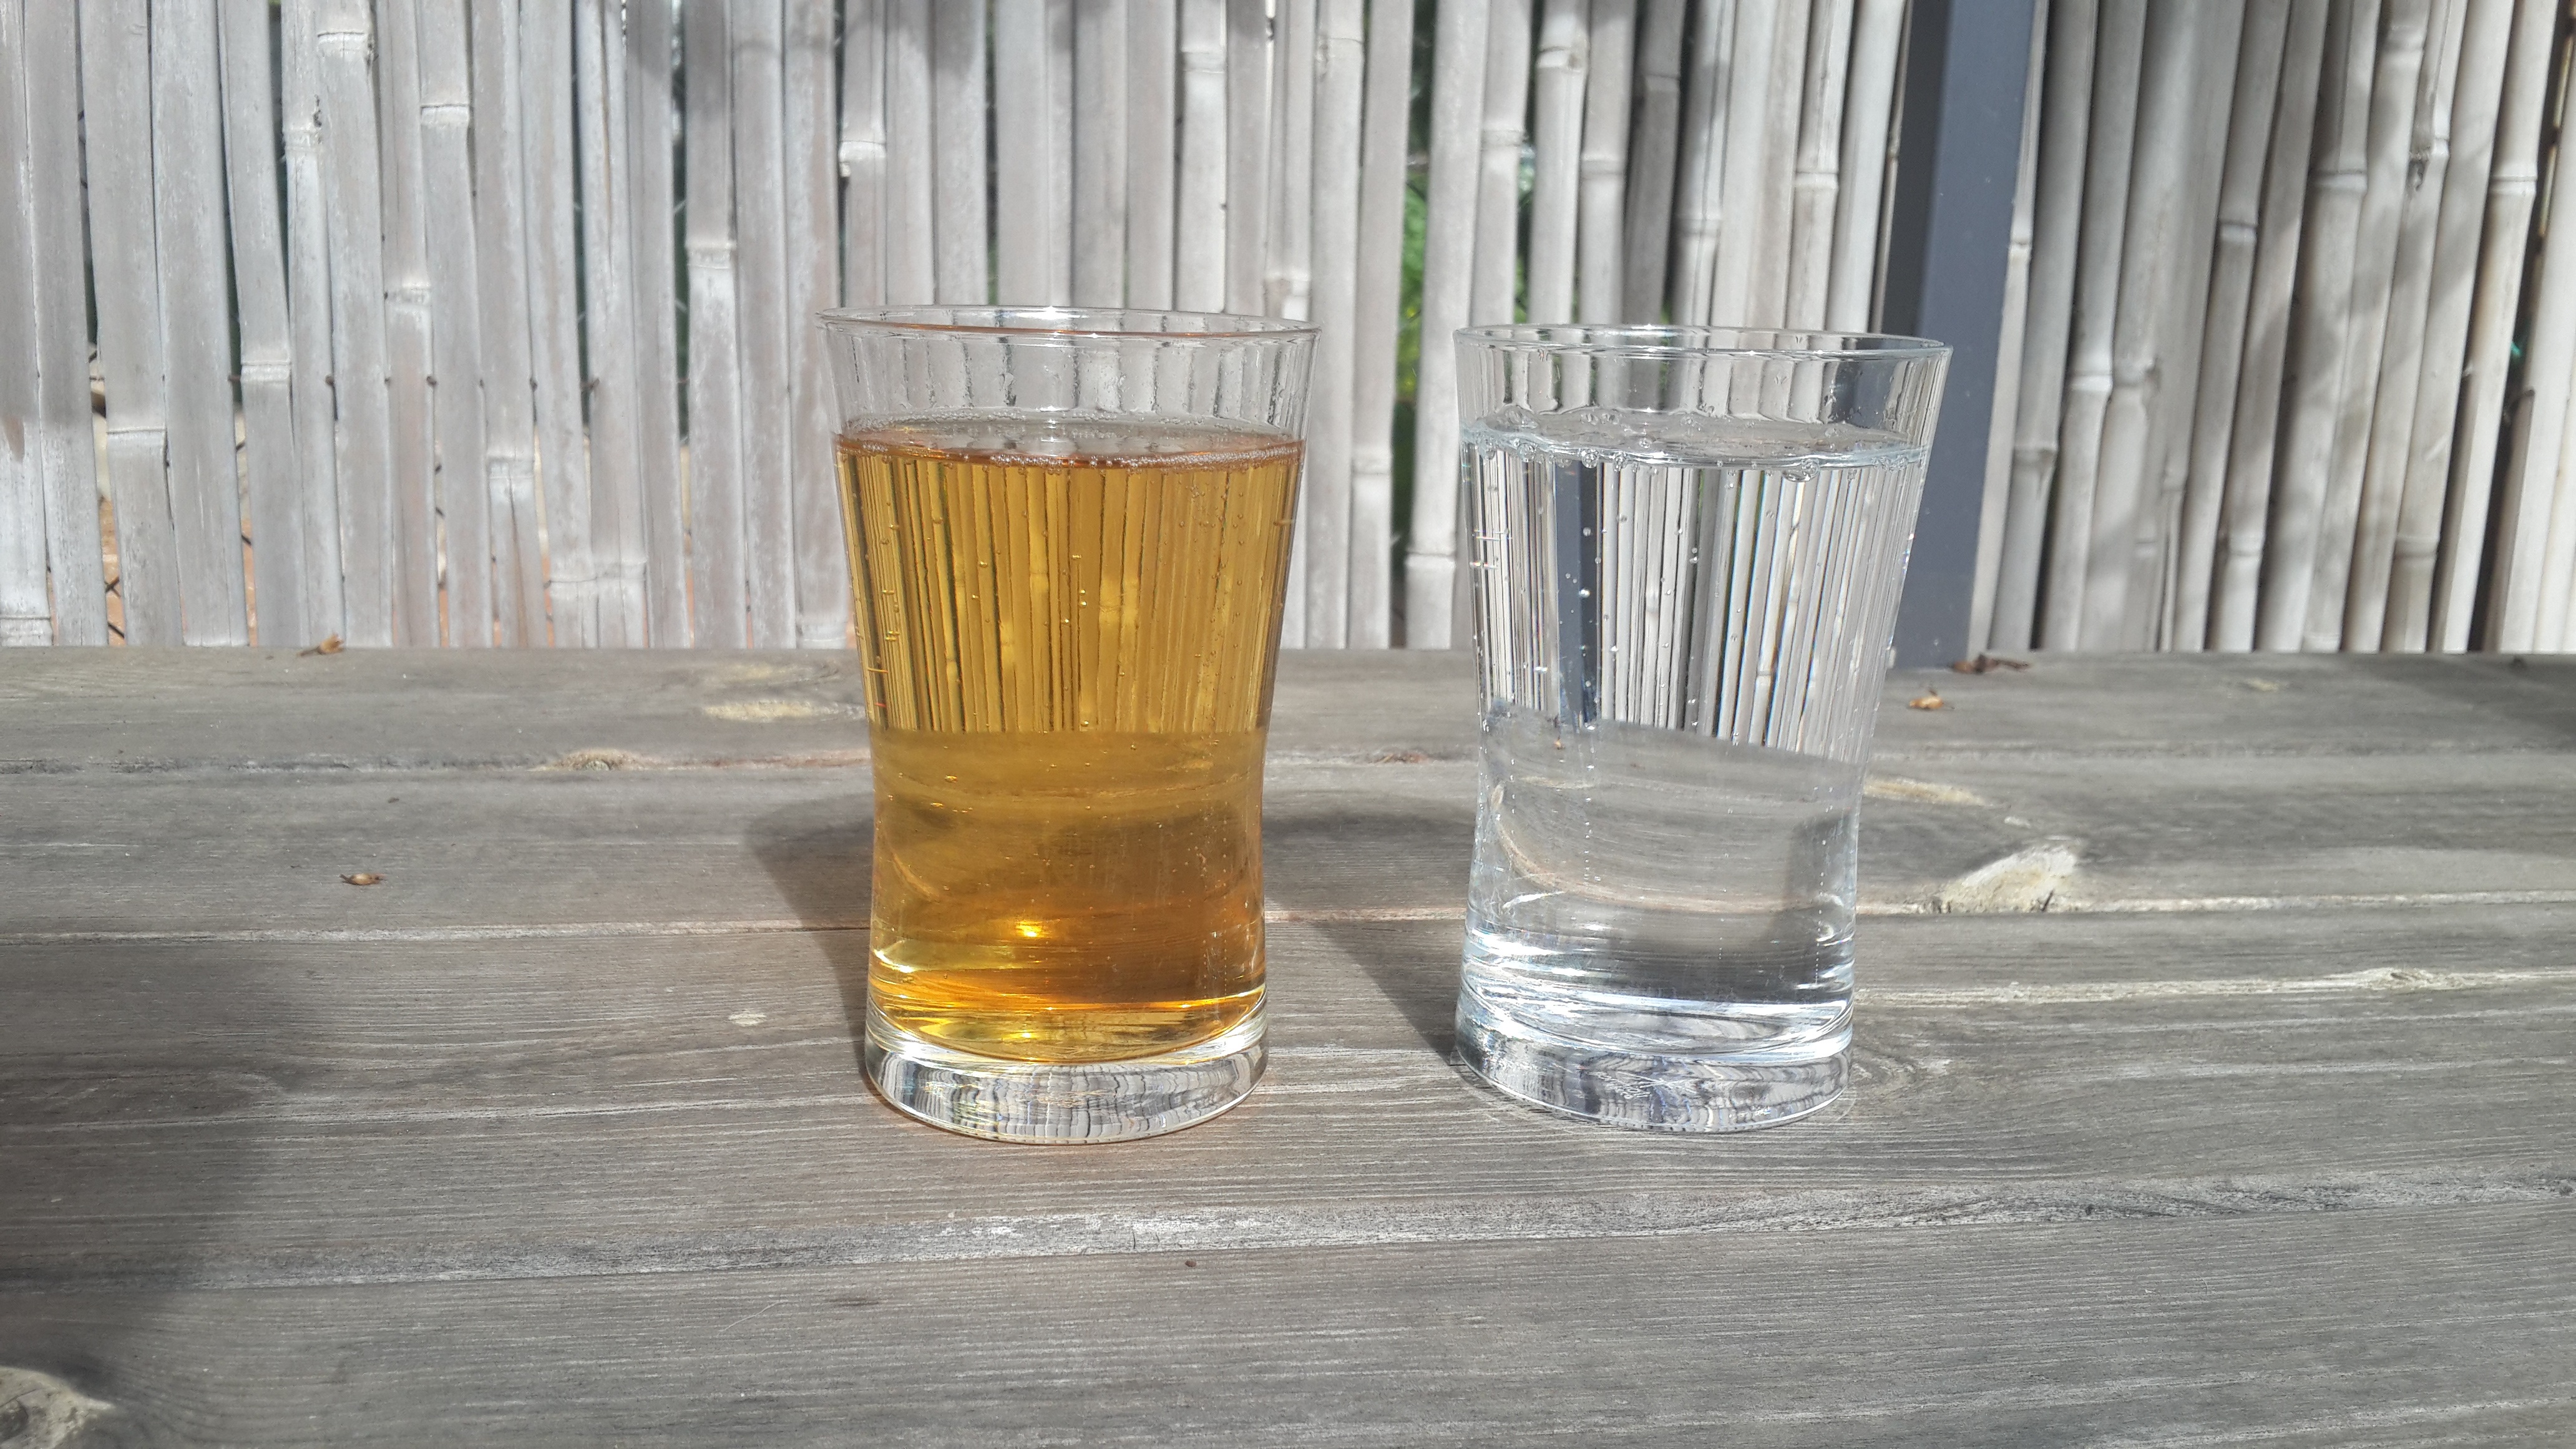
water, tea, glass, cup, drink, mug, beer, glass bottle, whisky, beverages, alcoholic beverage, beer glass, man made object, distilled beverage, pint us, drinkware